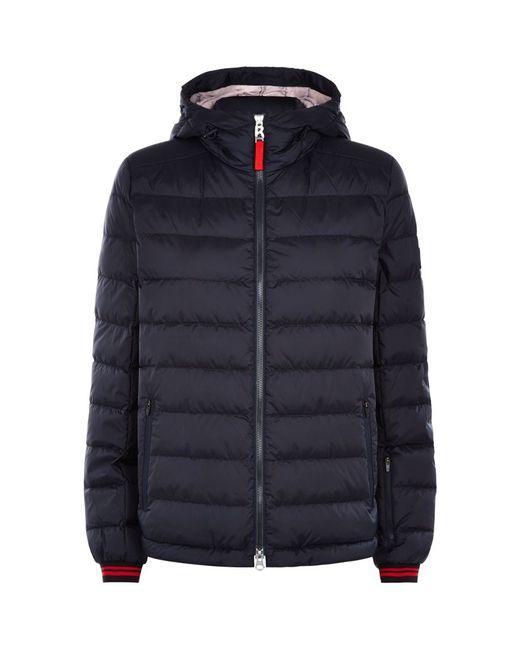
schwarze dicke Winterpufferjacke mit Frontreißverschluss